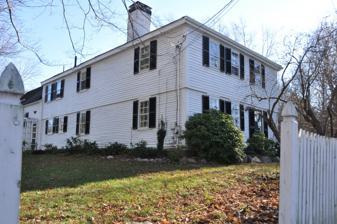
Building: Tolman-Gay House
Country: United States of America
Year built: 1743
Historic house in Massachusetts, United States United States historic place Tolman-Gay House U.S. National Register of Historic Places Show map of Massachusetts Show map of the United States Location 1196 Central Ave., Needham, Massachusetts Coordinates 42°16′49″N 71°15′13″W / 42.28028°N 71.25361°W / 42.28028; -71.25361 Area 1 acre (0.40 ha) Built 1743 ( 1743 ) Architect Nathaniel Tolman Architectural style Georgian NRHP reference No. 82004419 Added to NRHP June 1, 1982 The Tolman-Gay House is a historic house at 1196 Central Avenue in Needham, Massachusetts .  Built in 1743, it is a well-preserved example of mid-18th century architecture, which was occupied for nearly two centuries by members of two of Needham's early families.  It was listed on the National Register of Historic Places in 1982. Description and history The Tolman-Gay House is located in what is now a residential area west of the town center, on the east side of Central Avenue just south of its junction with Gay Street.  It is a two-story wood-frame structure, originally built in an L shape, and now covered by a hipped roof.  It has a narrow three-bay facade roughly facing west toward the street, and is elongated by the addition of a modern kitchen and garage to the rear.  The old portion of the house has a central chimney dividing the ground floor into a parlor and a kitchen.  The interior retains period finishes and woodwork. The house was built in 1743 by Nathaniel Tolman, around the time of his marriage.  Tolman's son John was prominent in the local militia, serving in the American Revolutionary War in the Battles of Lexington and Concord , the Siege of Boston , and the Saratoga campaign .   He remained active in the militia after the war, and was activated for the War of 1812 but saw no service.  Tolman was also active in civic affairs, serving as assessor and as an agent in negotiations over the separation of Needham's West Parish (now Wellesley ).  The house's next owner was Jonathan Gay, a military compatriot of Tolman's who was also from an old Needham family.  Gay was a schoolteacher and served in the state legislature.  The house remained in the Gay family until 1923. See also National Register of Historic Places listings in Norfolk County, Massachusetts References